Kingdom of France

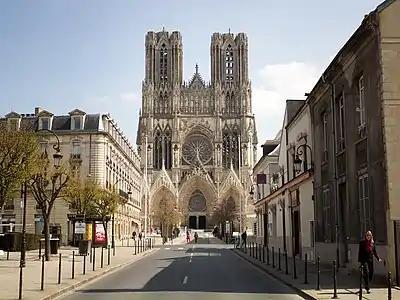
The Reims Cathedral, built where Clovis I was baptised by Remigius, functioned as the site for the coronations of the kings of France in the kingdom.

Before the 13th century, only a small part of what is now France was under control of the Frankish king; in the north there were Viking incursions leading to the formation of the Duchy of Normandy; in the west, the counts of Anjou established themselves as powerful rivals of the king, by the late 11th century ruling over the "Angevin Empire", which included the Kingdom of England. It was only with Philip II of France that the bulk of the territory of Western Francia came under the rule of the Frankish kings, and Philip was consequently the first king to call himself "king of France" (1190). The division of France between the Angevin (Plantagenet) kings of England and the Capetian kings of France would lead to the Hundred Years' War, and France would regain control over these territories only by the mid-15th century. What is now eastern France (Lorraine, Arelat) was not part of Western Francia to begin with and was only incorporated into the kingdom during the early modern period.